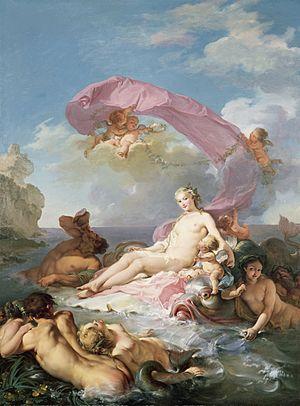
Hugues Taraval, né le 27 février 1729 à Paris, et mort dans la même ville le 19 octobre 1785, est un peintre français.